Internal urethral sphincter

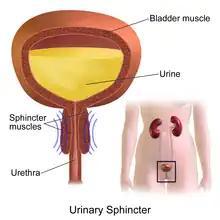
Image showing the sphincter in a female, and demonstrating its action to prevent urination.

This is the primary muscle for maintaining continence of urine, a function shared with the external urethral sphincter which is under voluntary control. It prevents urine leakage as the muscle is tonically contracted via sympathetic fibers traveling through the inferior hypogastric plexus and vesical nervous plexus. Specifically, it is controlled by the hypogastric nerve, predominantly via the alpha-1 adrenergic receptor.